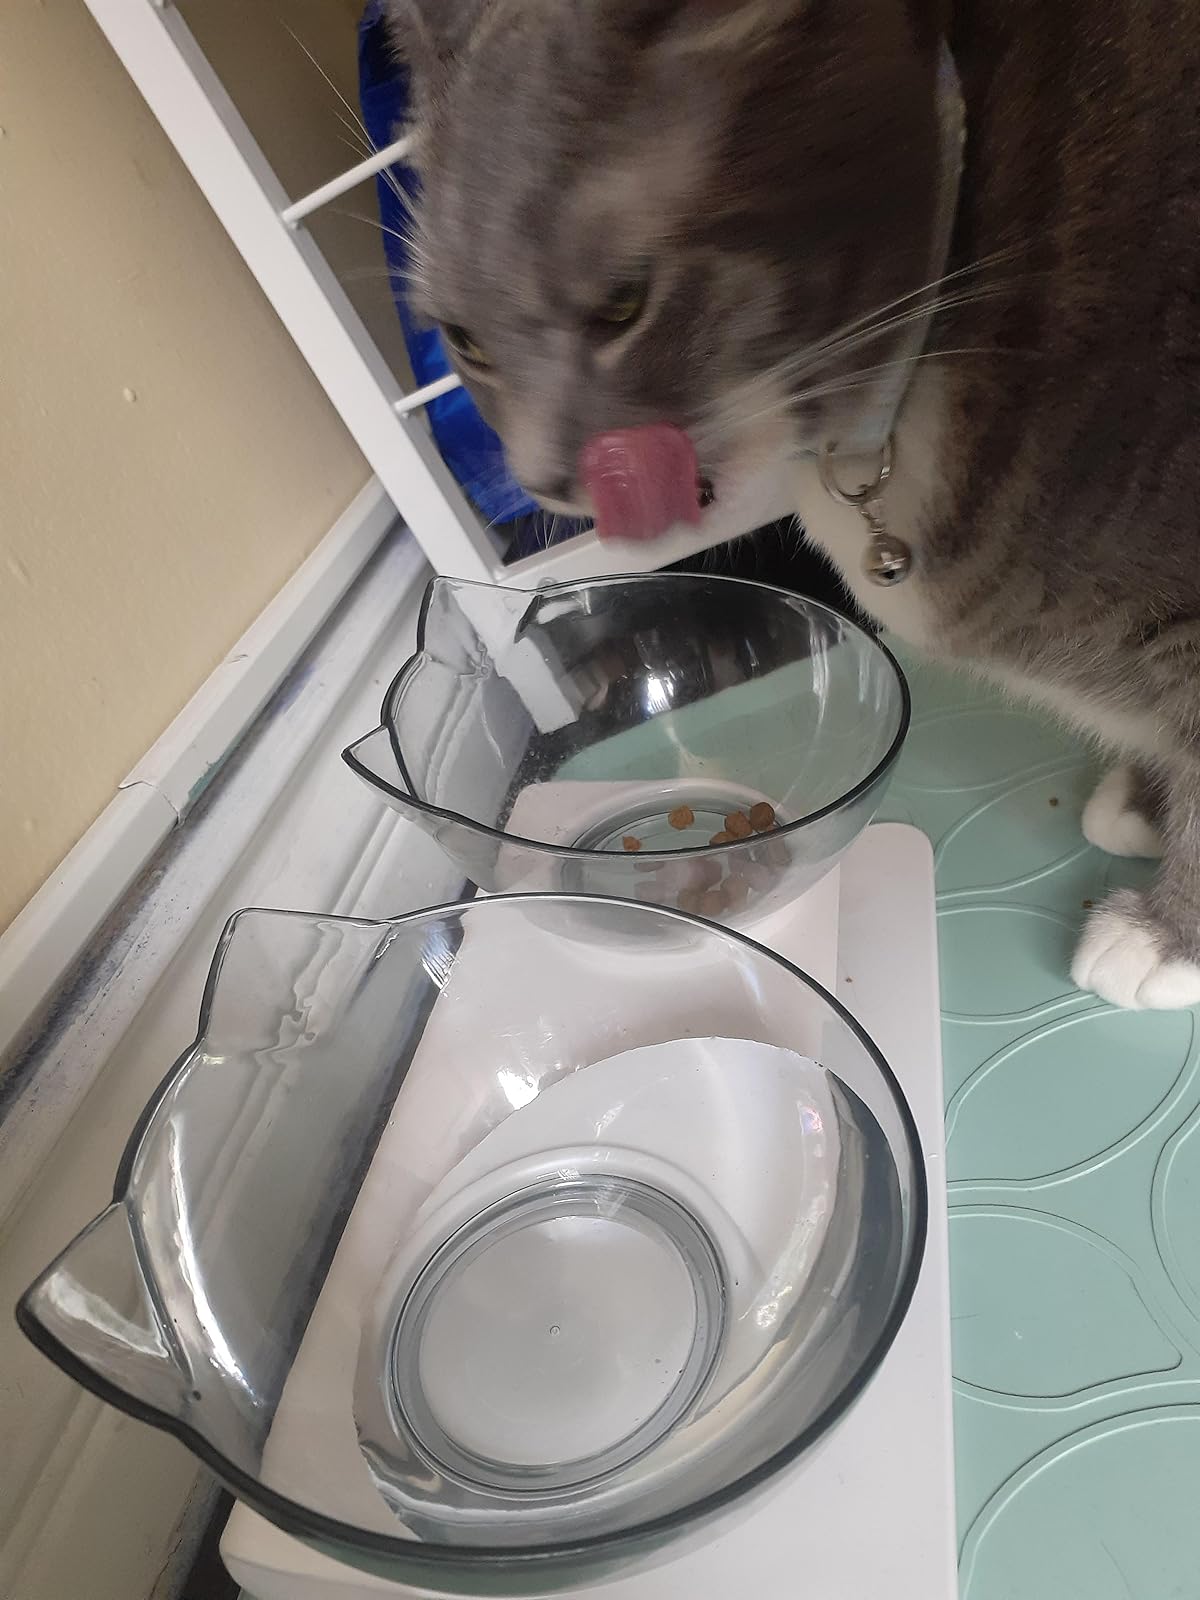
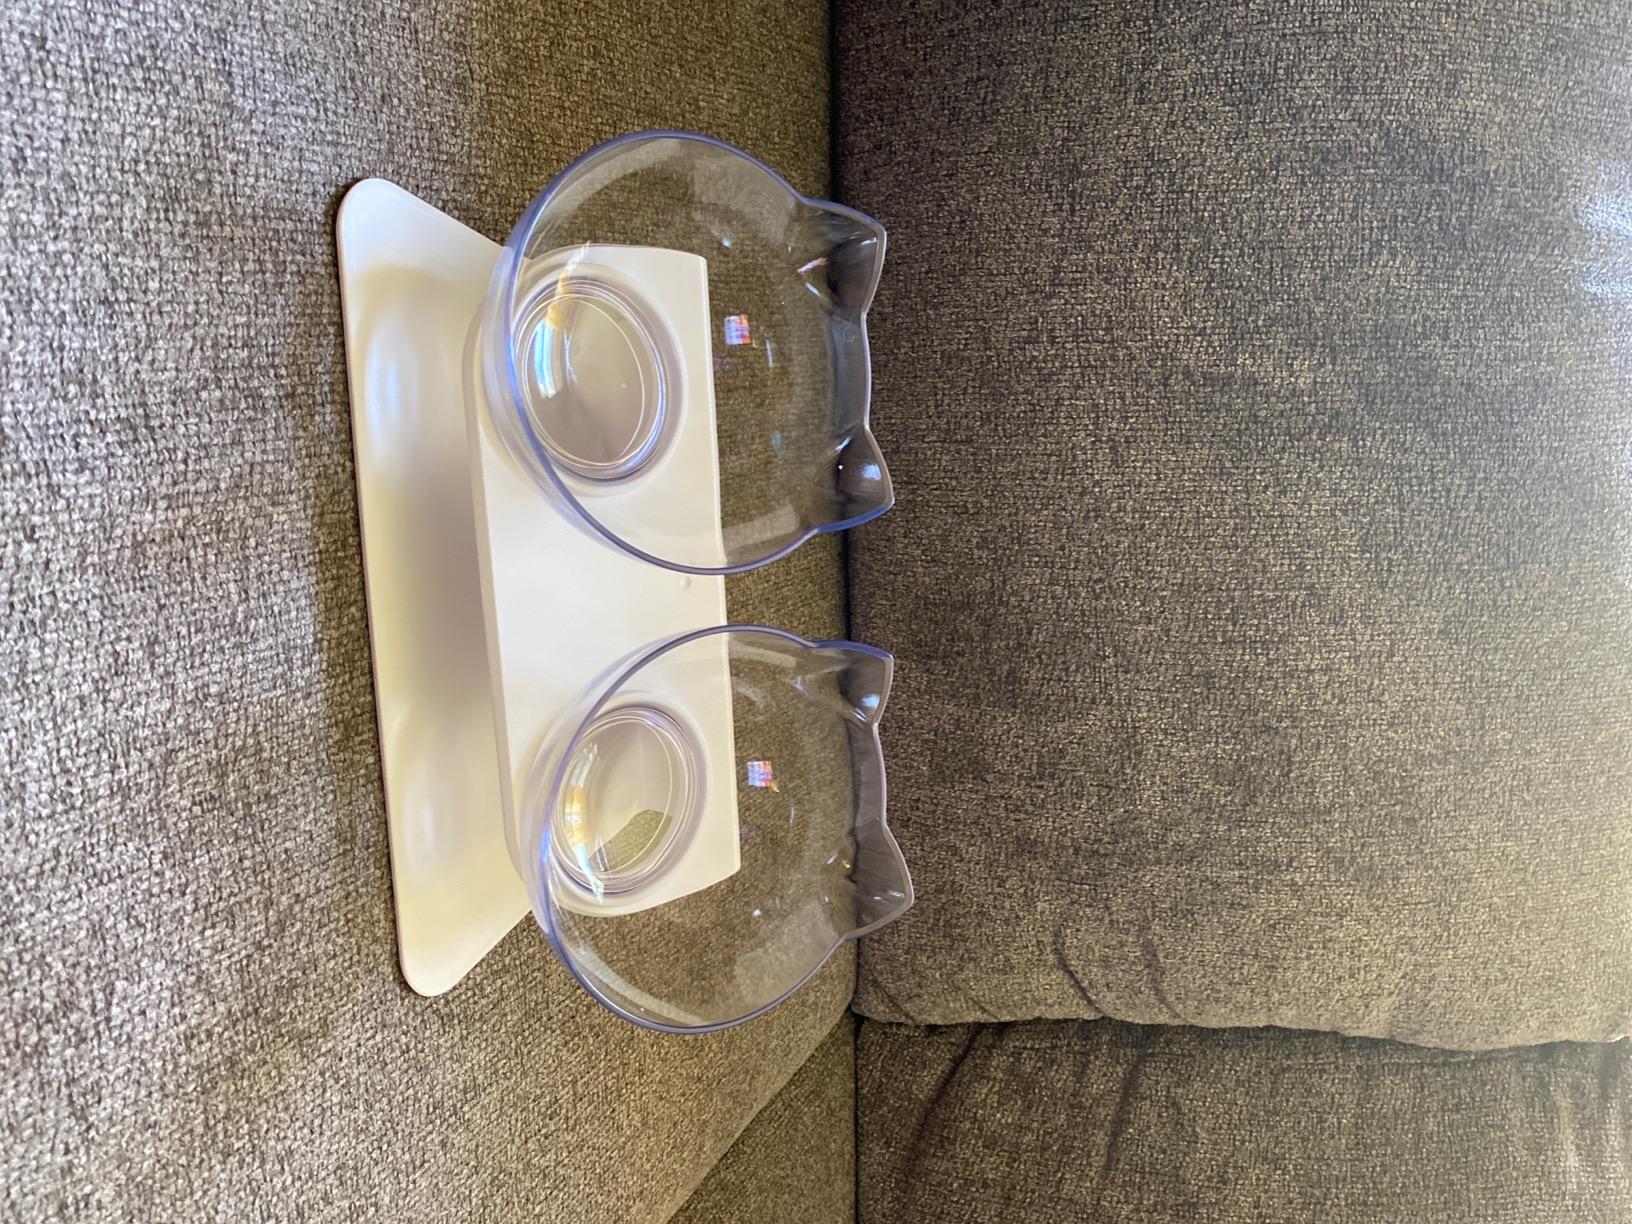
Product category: items_bowl
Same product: yes